Marian Anderson

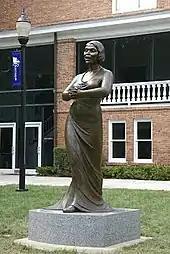
Sculpture of Anderson, Converse College, South Carolina

The life and art of Anderson has been commemorated by writers, artists, and city, state, and national organizations. The following is a selected list: